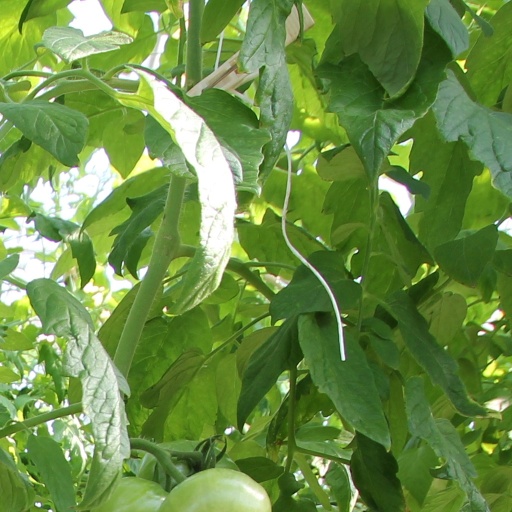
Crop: tomato